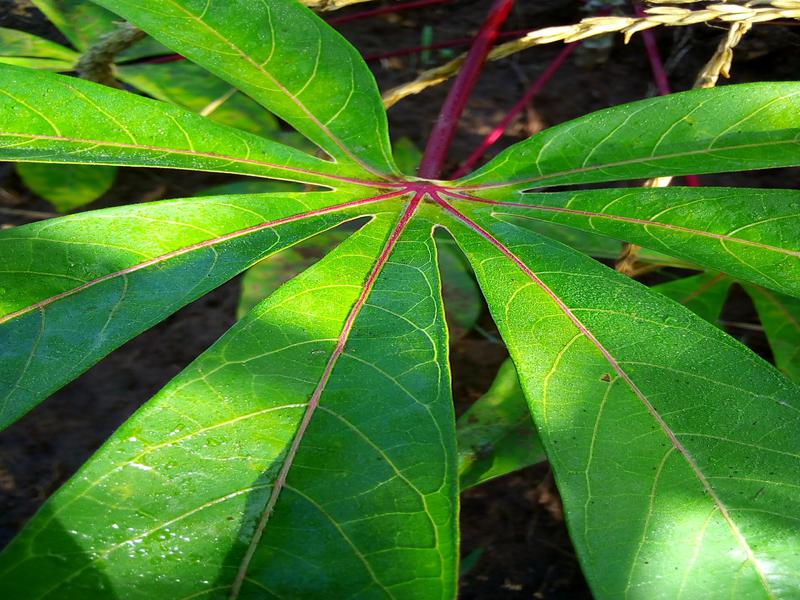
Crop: cassava
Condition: healthy